Samsung Galaxy J

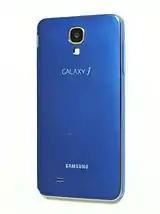
Back view of the Japanese model, SC-02F

The phone is powered with Qualcomm's Snapdragon 800 chipset which includes 2.36 GHz processor, Adreno 330 GPU and 3 GB RAM, with 32 GB of internal storage and a 2600 mAh battery. The Galaxy J is fitted with a 5-inch Full HD Super AMOLED display and also includes a 13.2 MP rear camera with Power HCRI LED Flash and 2.1 MP front camera. The phone does not support USB 3.0 connectivity as compared to Galaxy Note 3.